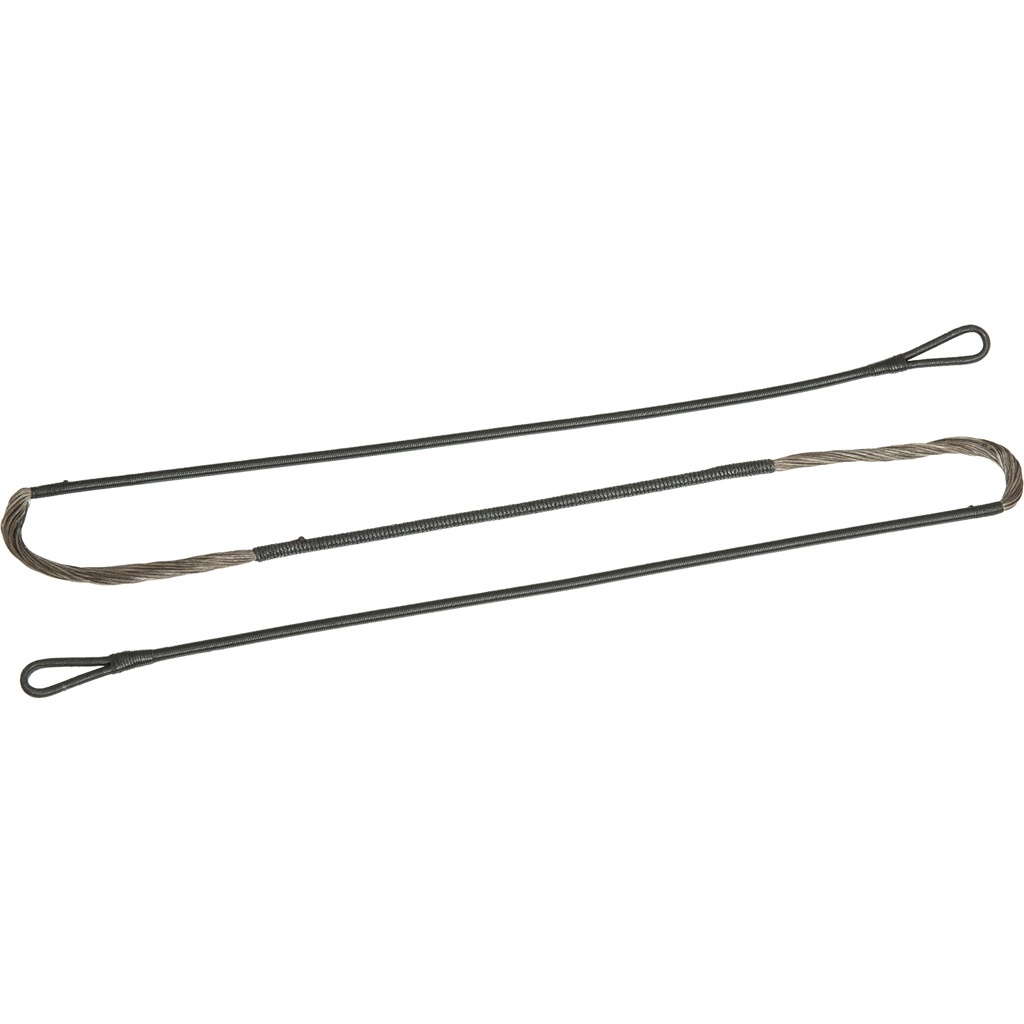
October Mountain Crossbow Control Cables 12.625in. TenPoint (4 Cables)
Brand: Archery Warehouse
Category: Sporting Goods > Outdoor Recreation > Hunting & Shooting > Archery > Bow & Crossbow Accessories > Bow & Crossbow Hardware & Parts